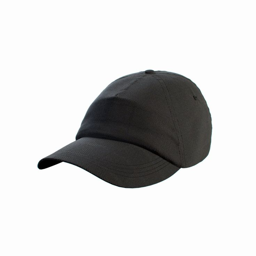
creating a cap in - part